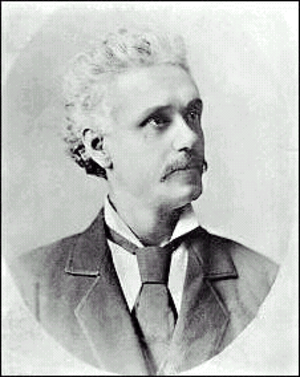
Arthur Buies est un journaliste et essayiste canadien-français. Après s'être longuement opposé au clergé catholique, il s'est rallié à la cause de la colonisation du curé Labelle.
Le prix Arthur-Buies est un prix littéraire québécois, créé pour souligner l'apport indéniable de ce grand communicateur à la culture québécoise. Le Salon du livre de Rimouski a sélectionné Lisette Morin comme première récipiendaire en 1978, puis a décerné le prix à chaque année jusqu'en 1998. De 1998 à 2004, le prix a été remis aux trois ans et après un hiatus jusqu'en 2010, son attribution est maintenant effectuée tous les cinq ans.